Dick Bell Park

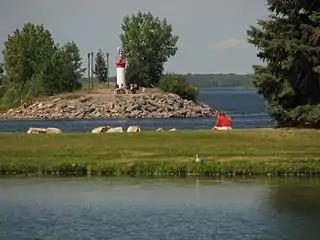
Photo taken from neighboring Andrew Haydon park. Note that the lake in the foreground and the area with the woman in red are part of Andrew Haydon park, while the lighthouse is part of Dick Bell Park.

Dick Bell Park is bordered by Carling Avenue to the south, Rocky Point to the west, and Andrew Haydon Park to the east. The border between the two parks is a small stream with a wood and metal bridge.